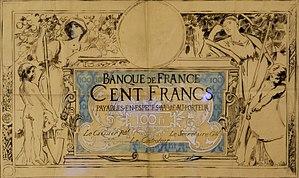
Luc-Olivier Merson - Banque de France
Nicolas Luc-Olivier Merson, né à Paris le 21 mai 1846 et mort le 13 novembre 1920 dans le 5ᵉ arrondissement de Paris, est un peintre et illustrateur français.
Le 100 francs Luc Olivier Merson est un billet de banque français créé le 2 janvier 1908, mis en circulation à partir du 3 janvier 1910 par la Banque de France à la place du 100 francs bleu et rose. Il a été remplacé par le 100 francs Sully.